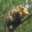
Label: possum